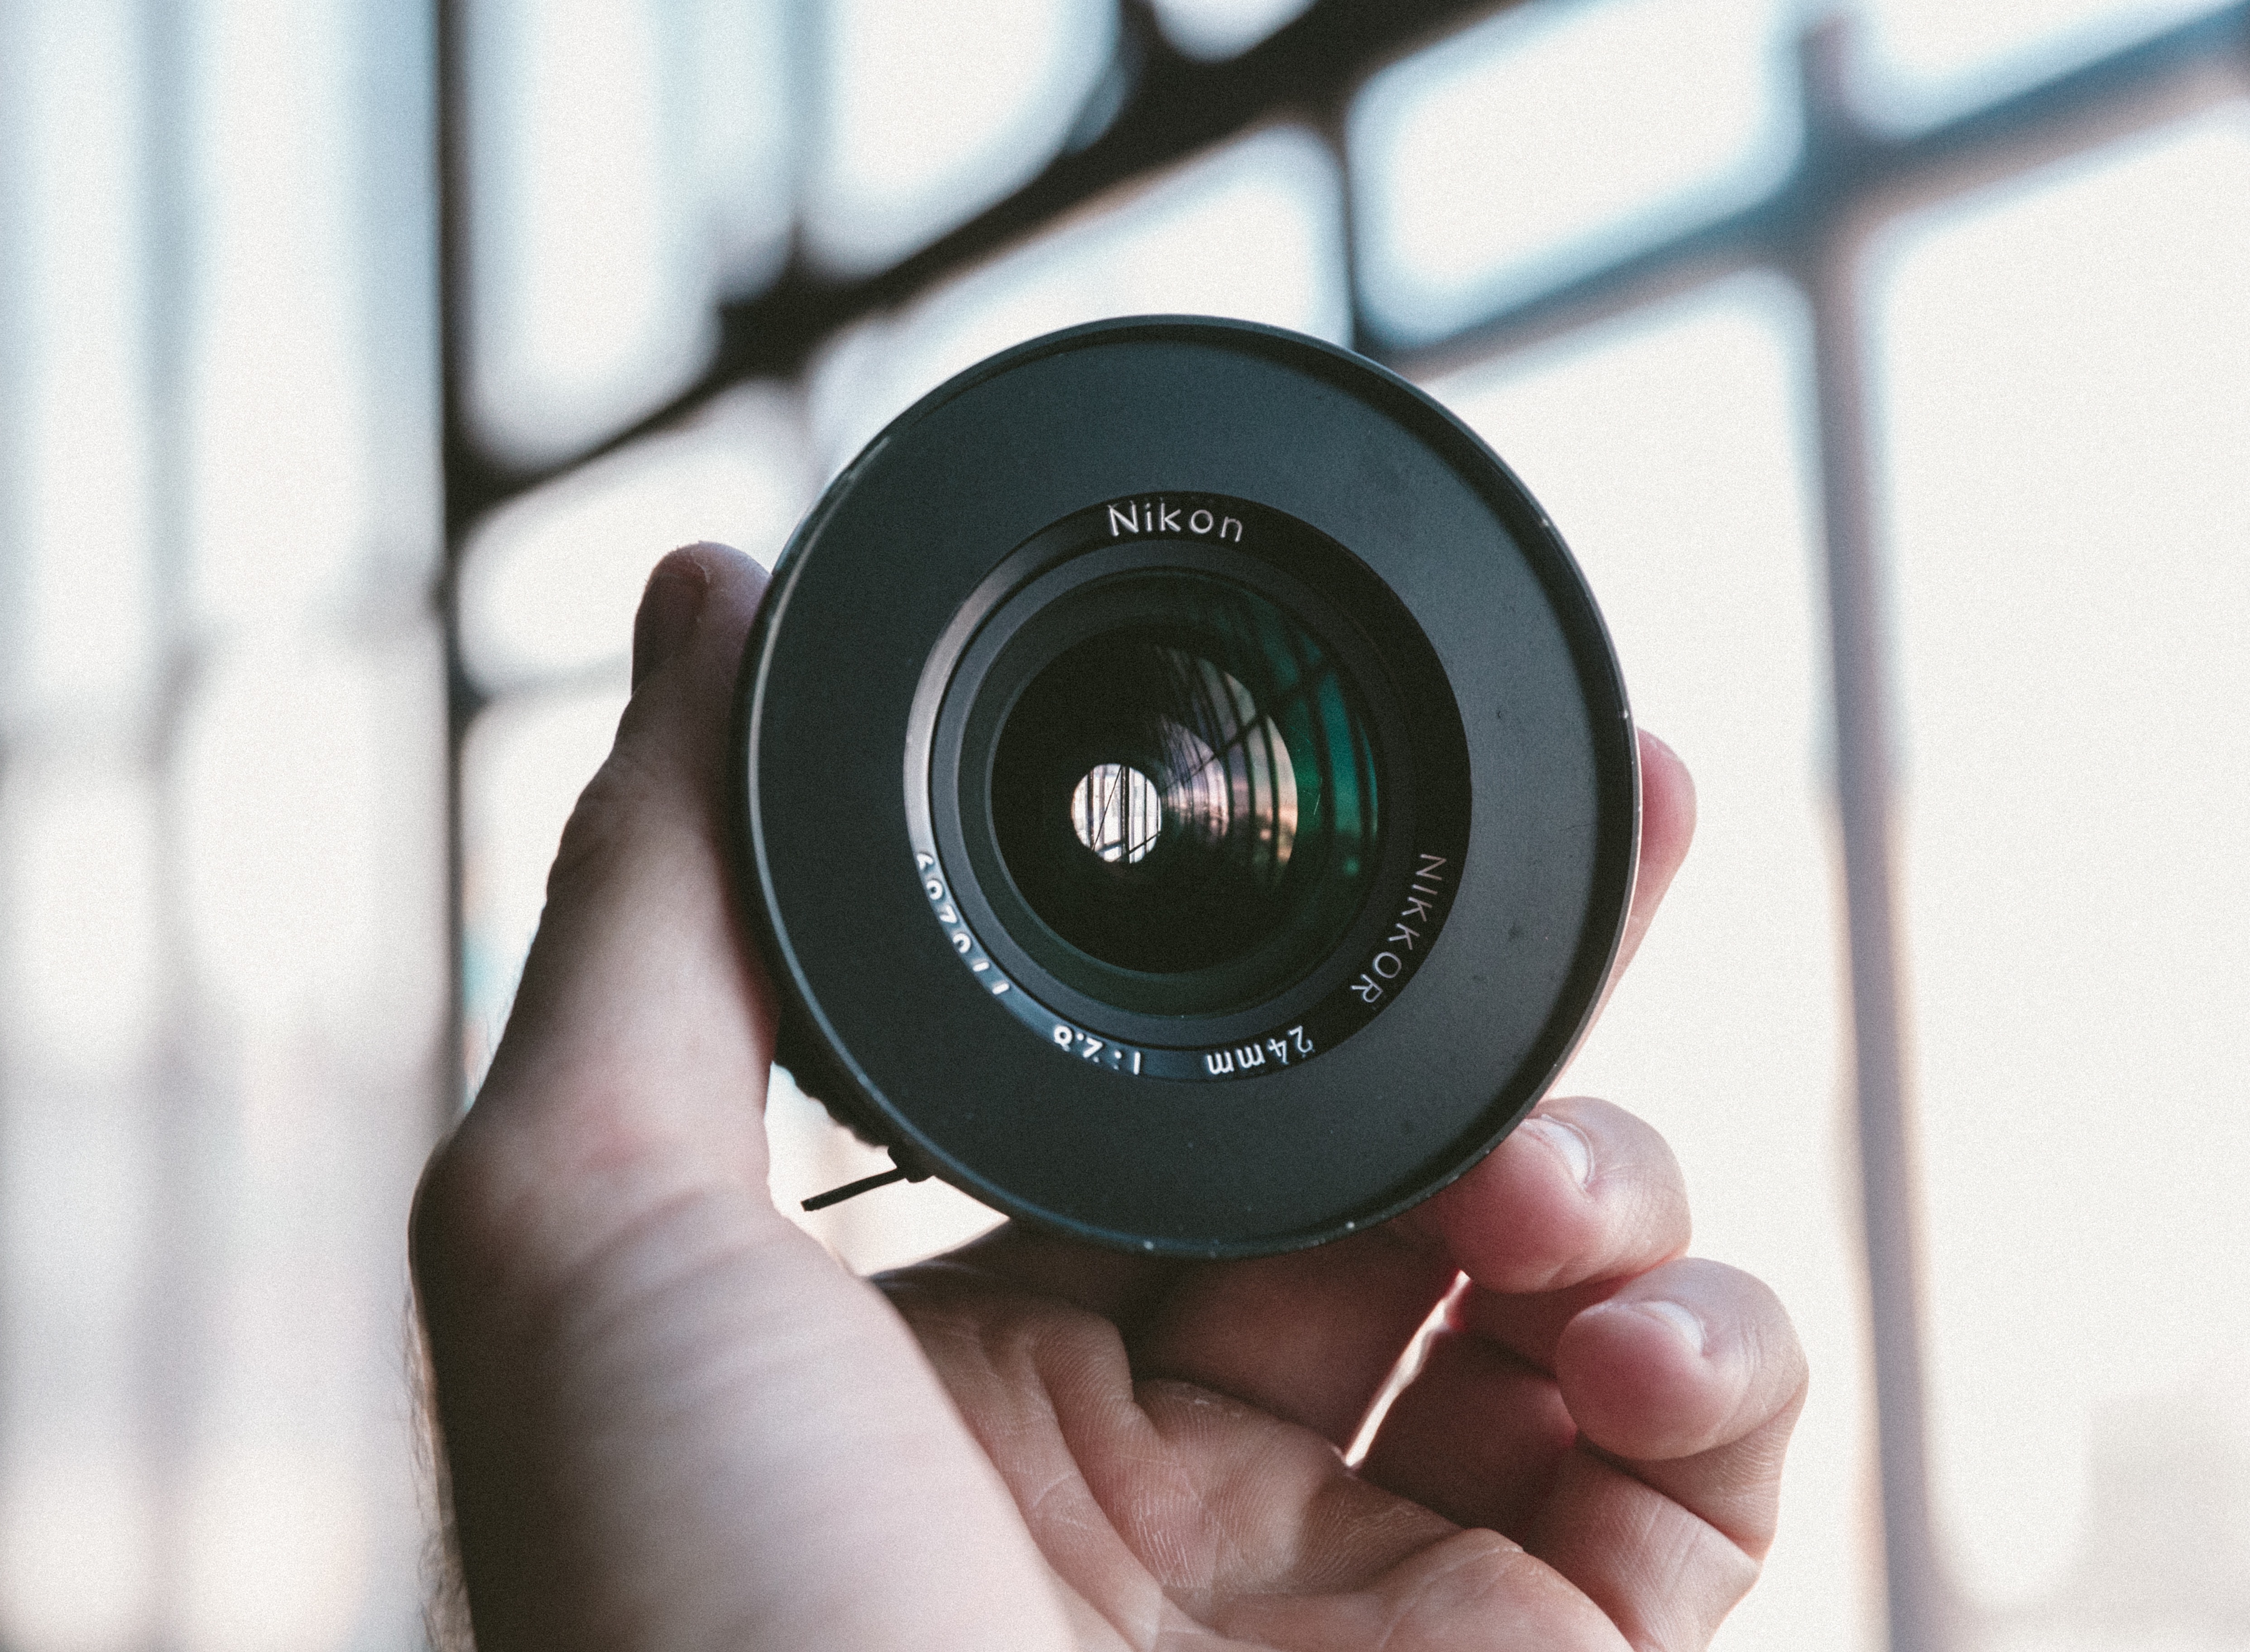
hand, camera, photography, nikon, photographic equipment, camera len, close up, product, reflex camera, digital camera, eye, len, organ, camera lens, single lens reflex camera, cameras optics